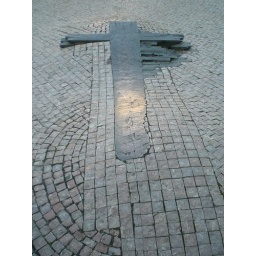
crazy cross in the sidewalk